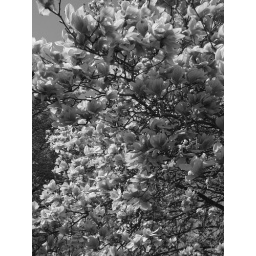
Tree in black and white